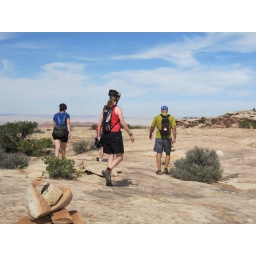
walking back from the lunch break, over the rocks and back to the bikes. Follow the cairns.